List of birds of Guam

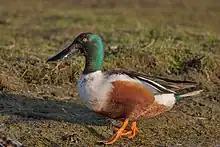
Northern shoveler

Anatidae includes the ducks and most duck-like waterfowl, such as geese and swans. These birds are adapted to an aquatic existence with webbed feet, flattened bills, and feathers that are excellent at shedding water due to an oily coating.